Marion Hood

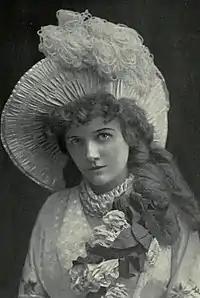
Marion Hood

Marion Hood (1 April 1854 – 14 August 1912) was an English soprano who performed in opera and musical theatre in the last decades of the 19th century. She is perhaps best remembered for creating the role of Mabel in Gilbert and Sullivan's "The Pirates of Penzance" in London.